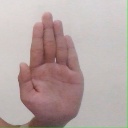
अक्षर: ध